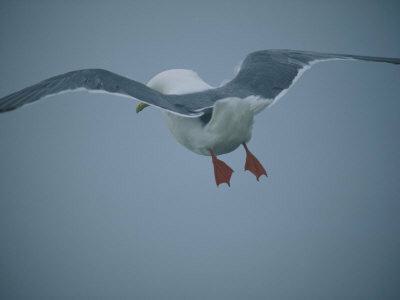
A photo of a red legged kittiwake